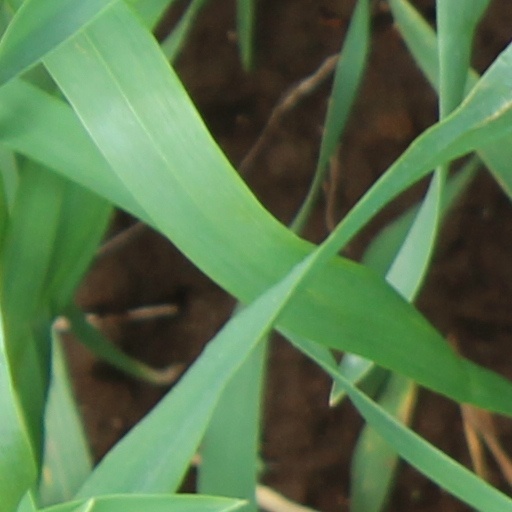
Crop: wheat